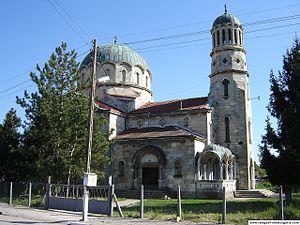
Valtchedram est une ville bulgare de l'oblast de Montana.